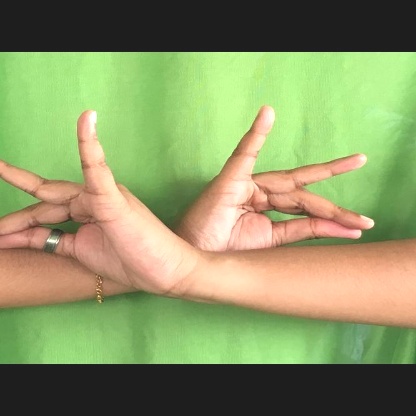
Mudra: Katakavardhana